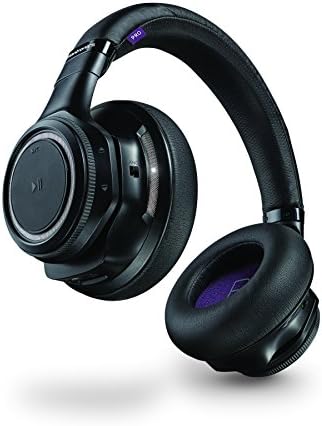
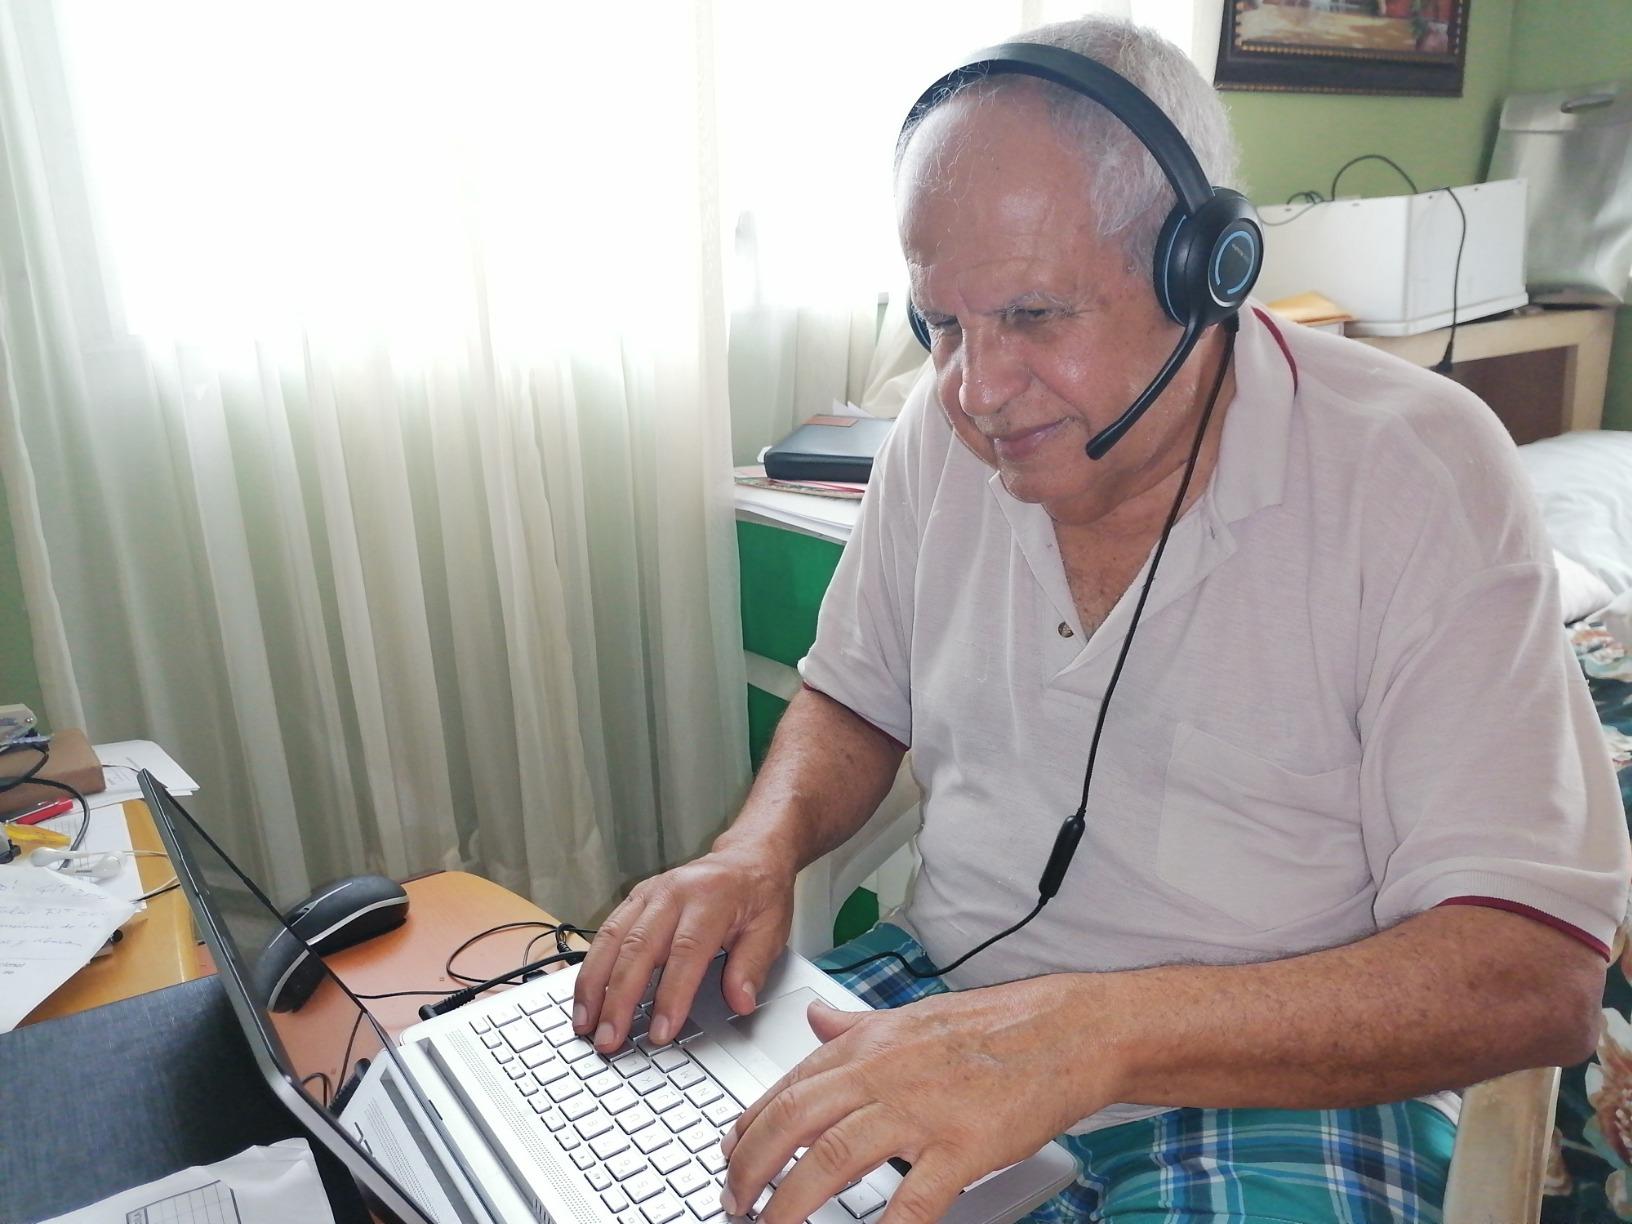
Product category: headphones
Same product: no